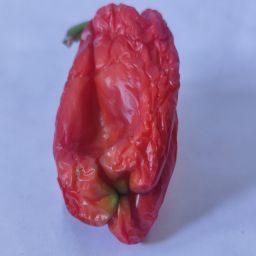
Crop: Bell Pepper
Quality: Dried